Theater (structure)

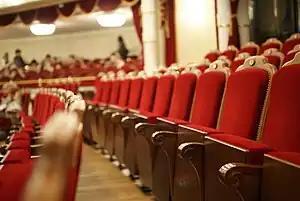
Close-up of the seats in the Opera and Ballet Theatre in Minsk

All theaters provide a space for an audience. In a fixed seating theatre the audience is often separated from the performers by the proscenium arch. In proscenium theaters and amphitheaters, the proscenium arch, like the stage, is a permanent feature of the structure. This area is known as the auditorium or the house.